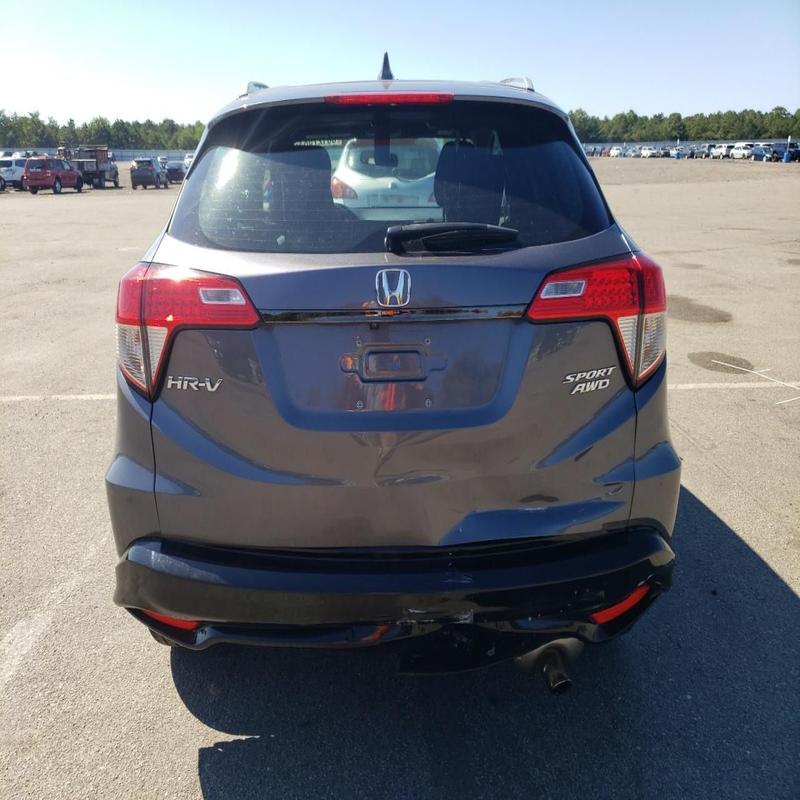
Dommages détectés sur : malle, pare-choc arrière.
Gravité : majeur